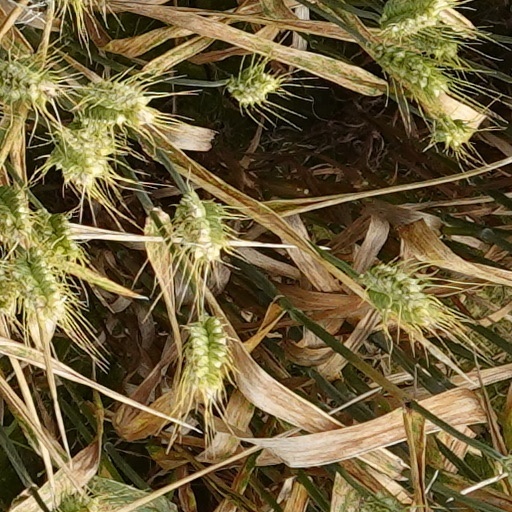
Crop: wheat